Garry Kasparov

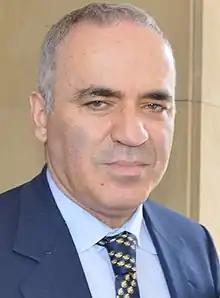
Kasparov in 2015

Garry Kimovich Kasparov (born Garik Kimovich Weinstein on 13 April 1963) is a Russian chess grandmaster, former World Chess Champion (1985–2000), political activist and writer. His peak FIDE chess rating of 2851, achieved in 1999, was the highest recorded until being surpassed by Magnus Carlsen in 2013. From 1984 until his retirement from regular competitive chess in 2005, Kasparov was ranked the world's No. 1 player for a record 255 months overall. Kasparov also holds records for the most consecutive professional tournament victories (15) and Chess Oscars (11).